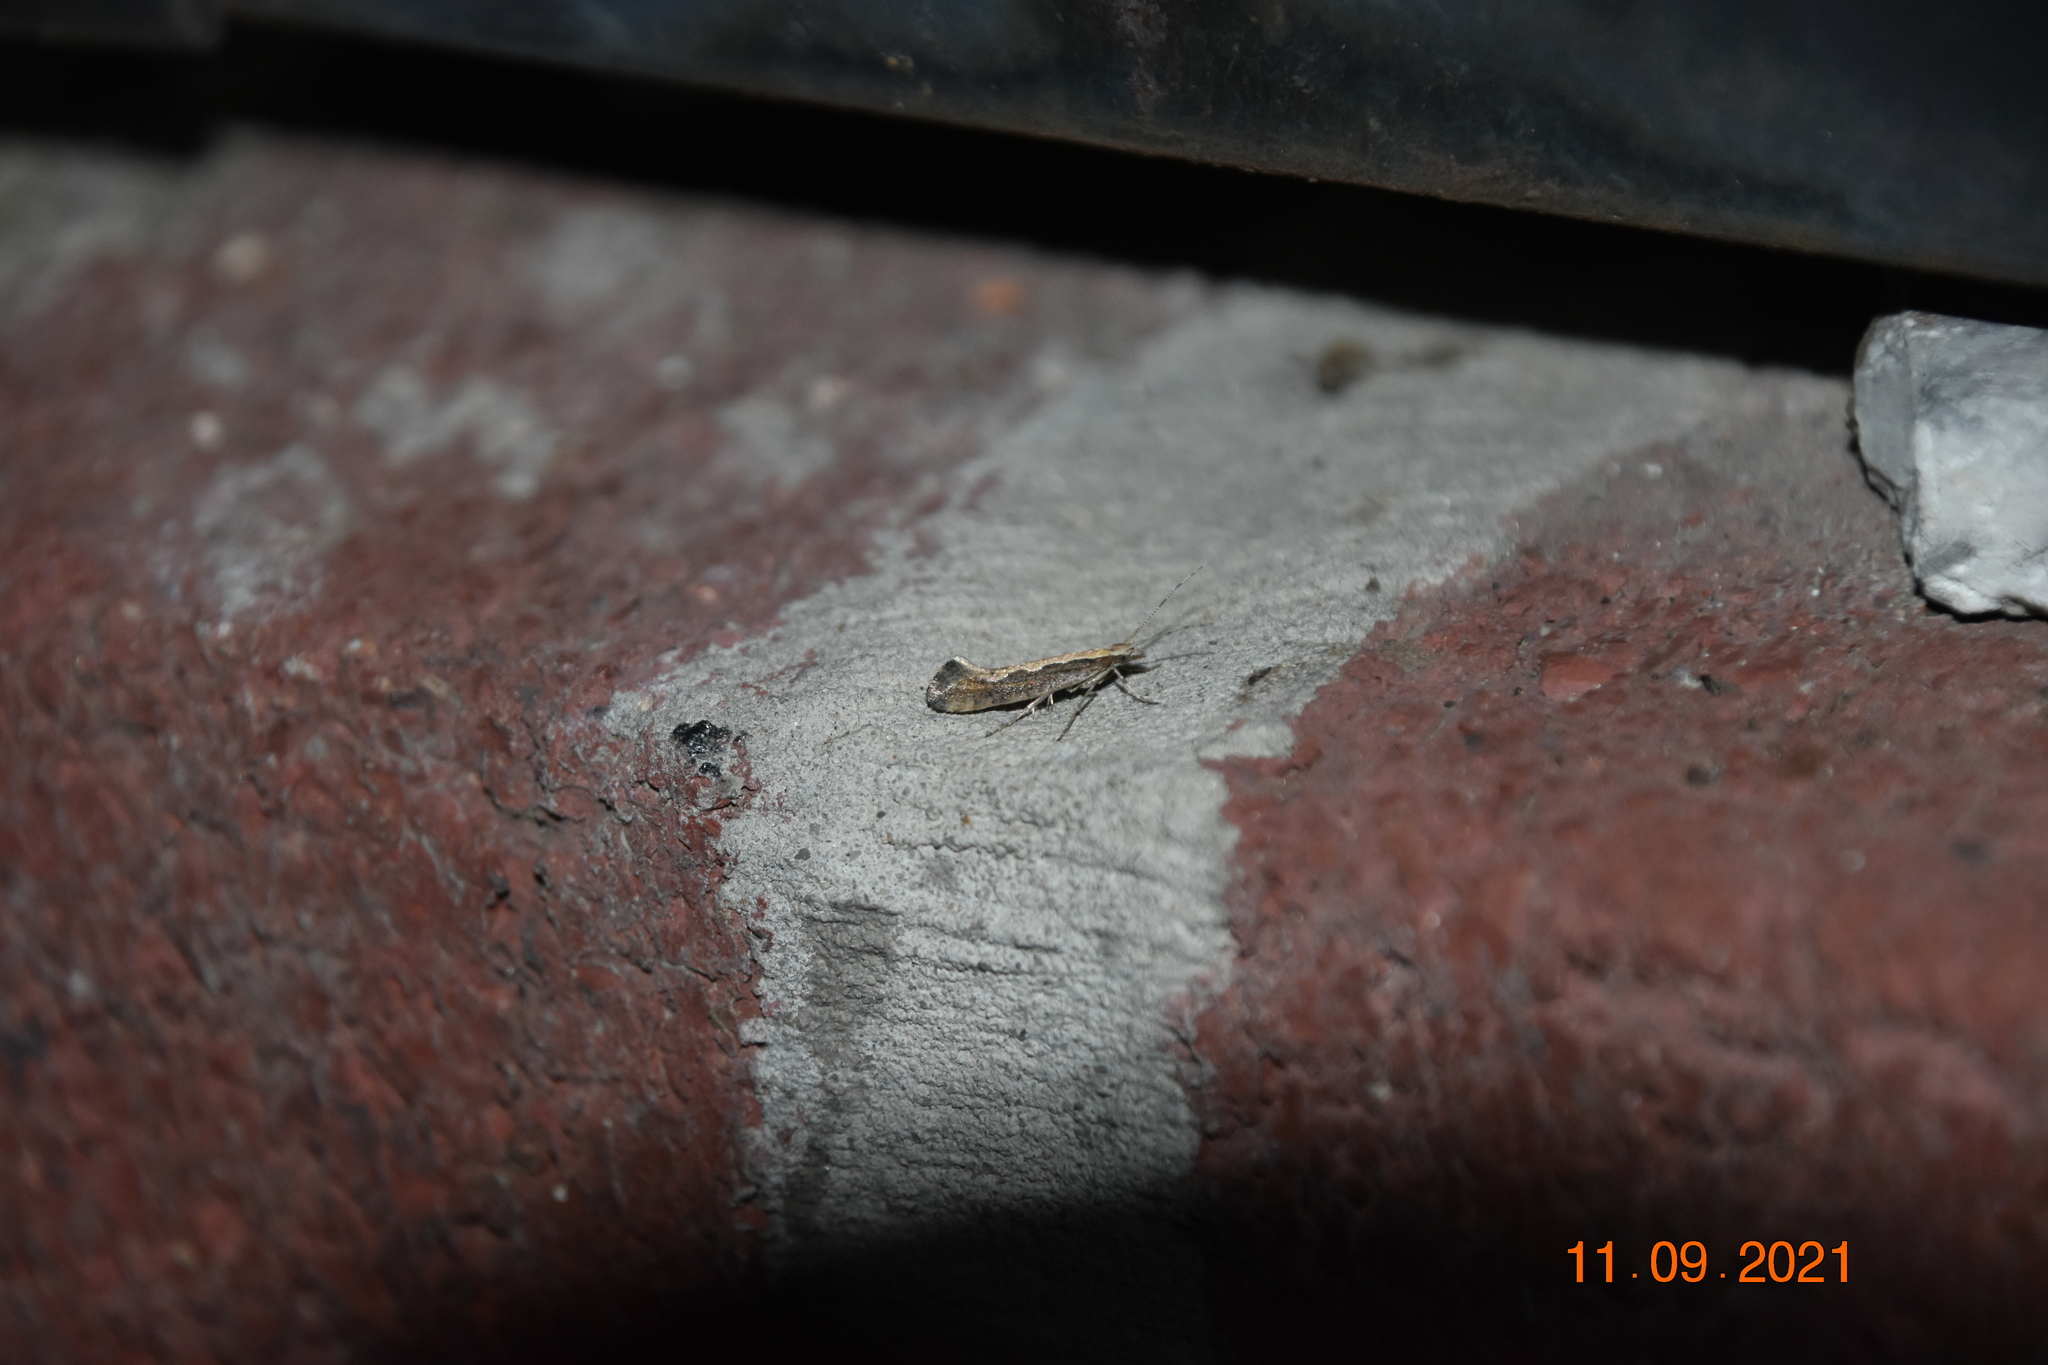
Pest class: diamondback_moth